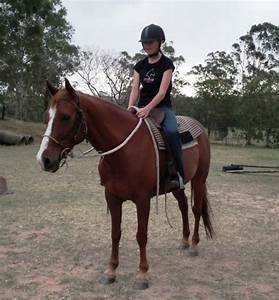
Label: horse